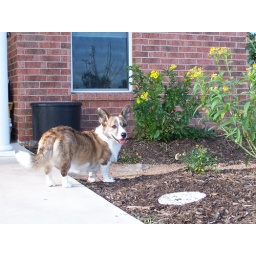
Buggles by the yellow flowers